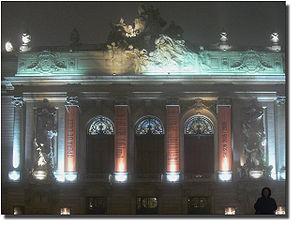
Un « plan-lumière », notion récente, est un plan d’organisation et de mise en place de l’éclairage d’un site touristique, d'un territoire urbanisé - quartiers, villages, villes, métropoles… - ou d’une zone d’activité.